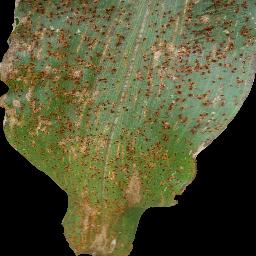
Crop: corn
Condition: (maize)_common_rust